Brandon White

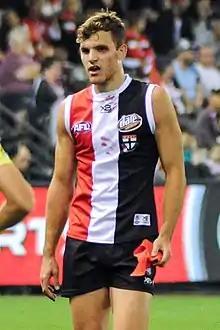
White playing for St Kilda in April 2018

Brandon White (born 13 January 1997) is a former Australian rules footballer who played for the St Kilda Football Club in the Australian Football League (AFL).